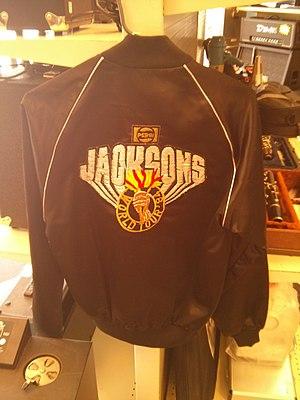
Le Victory Tour était une tournée du groupe The Jacksons qui a commencé le 6 juillet 1984 et s'est terminé le 9 décembre 1984.